Flag of Italy

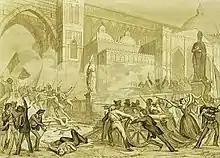
The Sicilian revolution of 1848, which was characterised by a wide use of the tricolour

The following day King Charles Albert of Piedmont-Sardinia assured the provisional government of Milan that his troops, ready to come to his aid by starting the First Italian War of Independence, would use a tricolour defaced with the Savoyan coat of arms superimposed on the white as a war flag. In his proclamation to the Lombard–Venetian people, Charles Albert said: